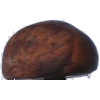
Label: Chestnut 1